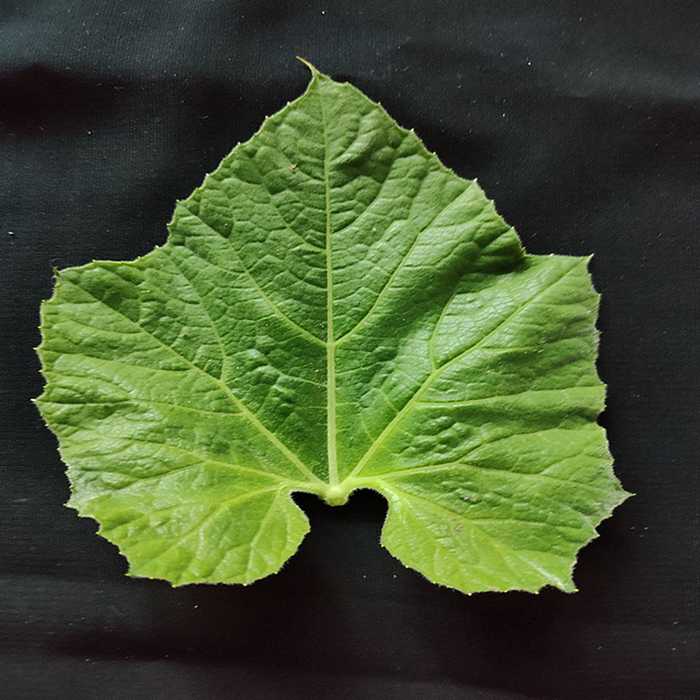
Plant: Bottle gourd
Label: Fresh leaf